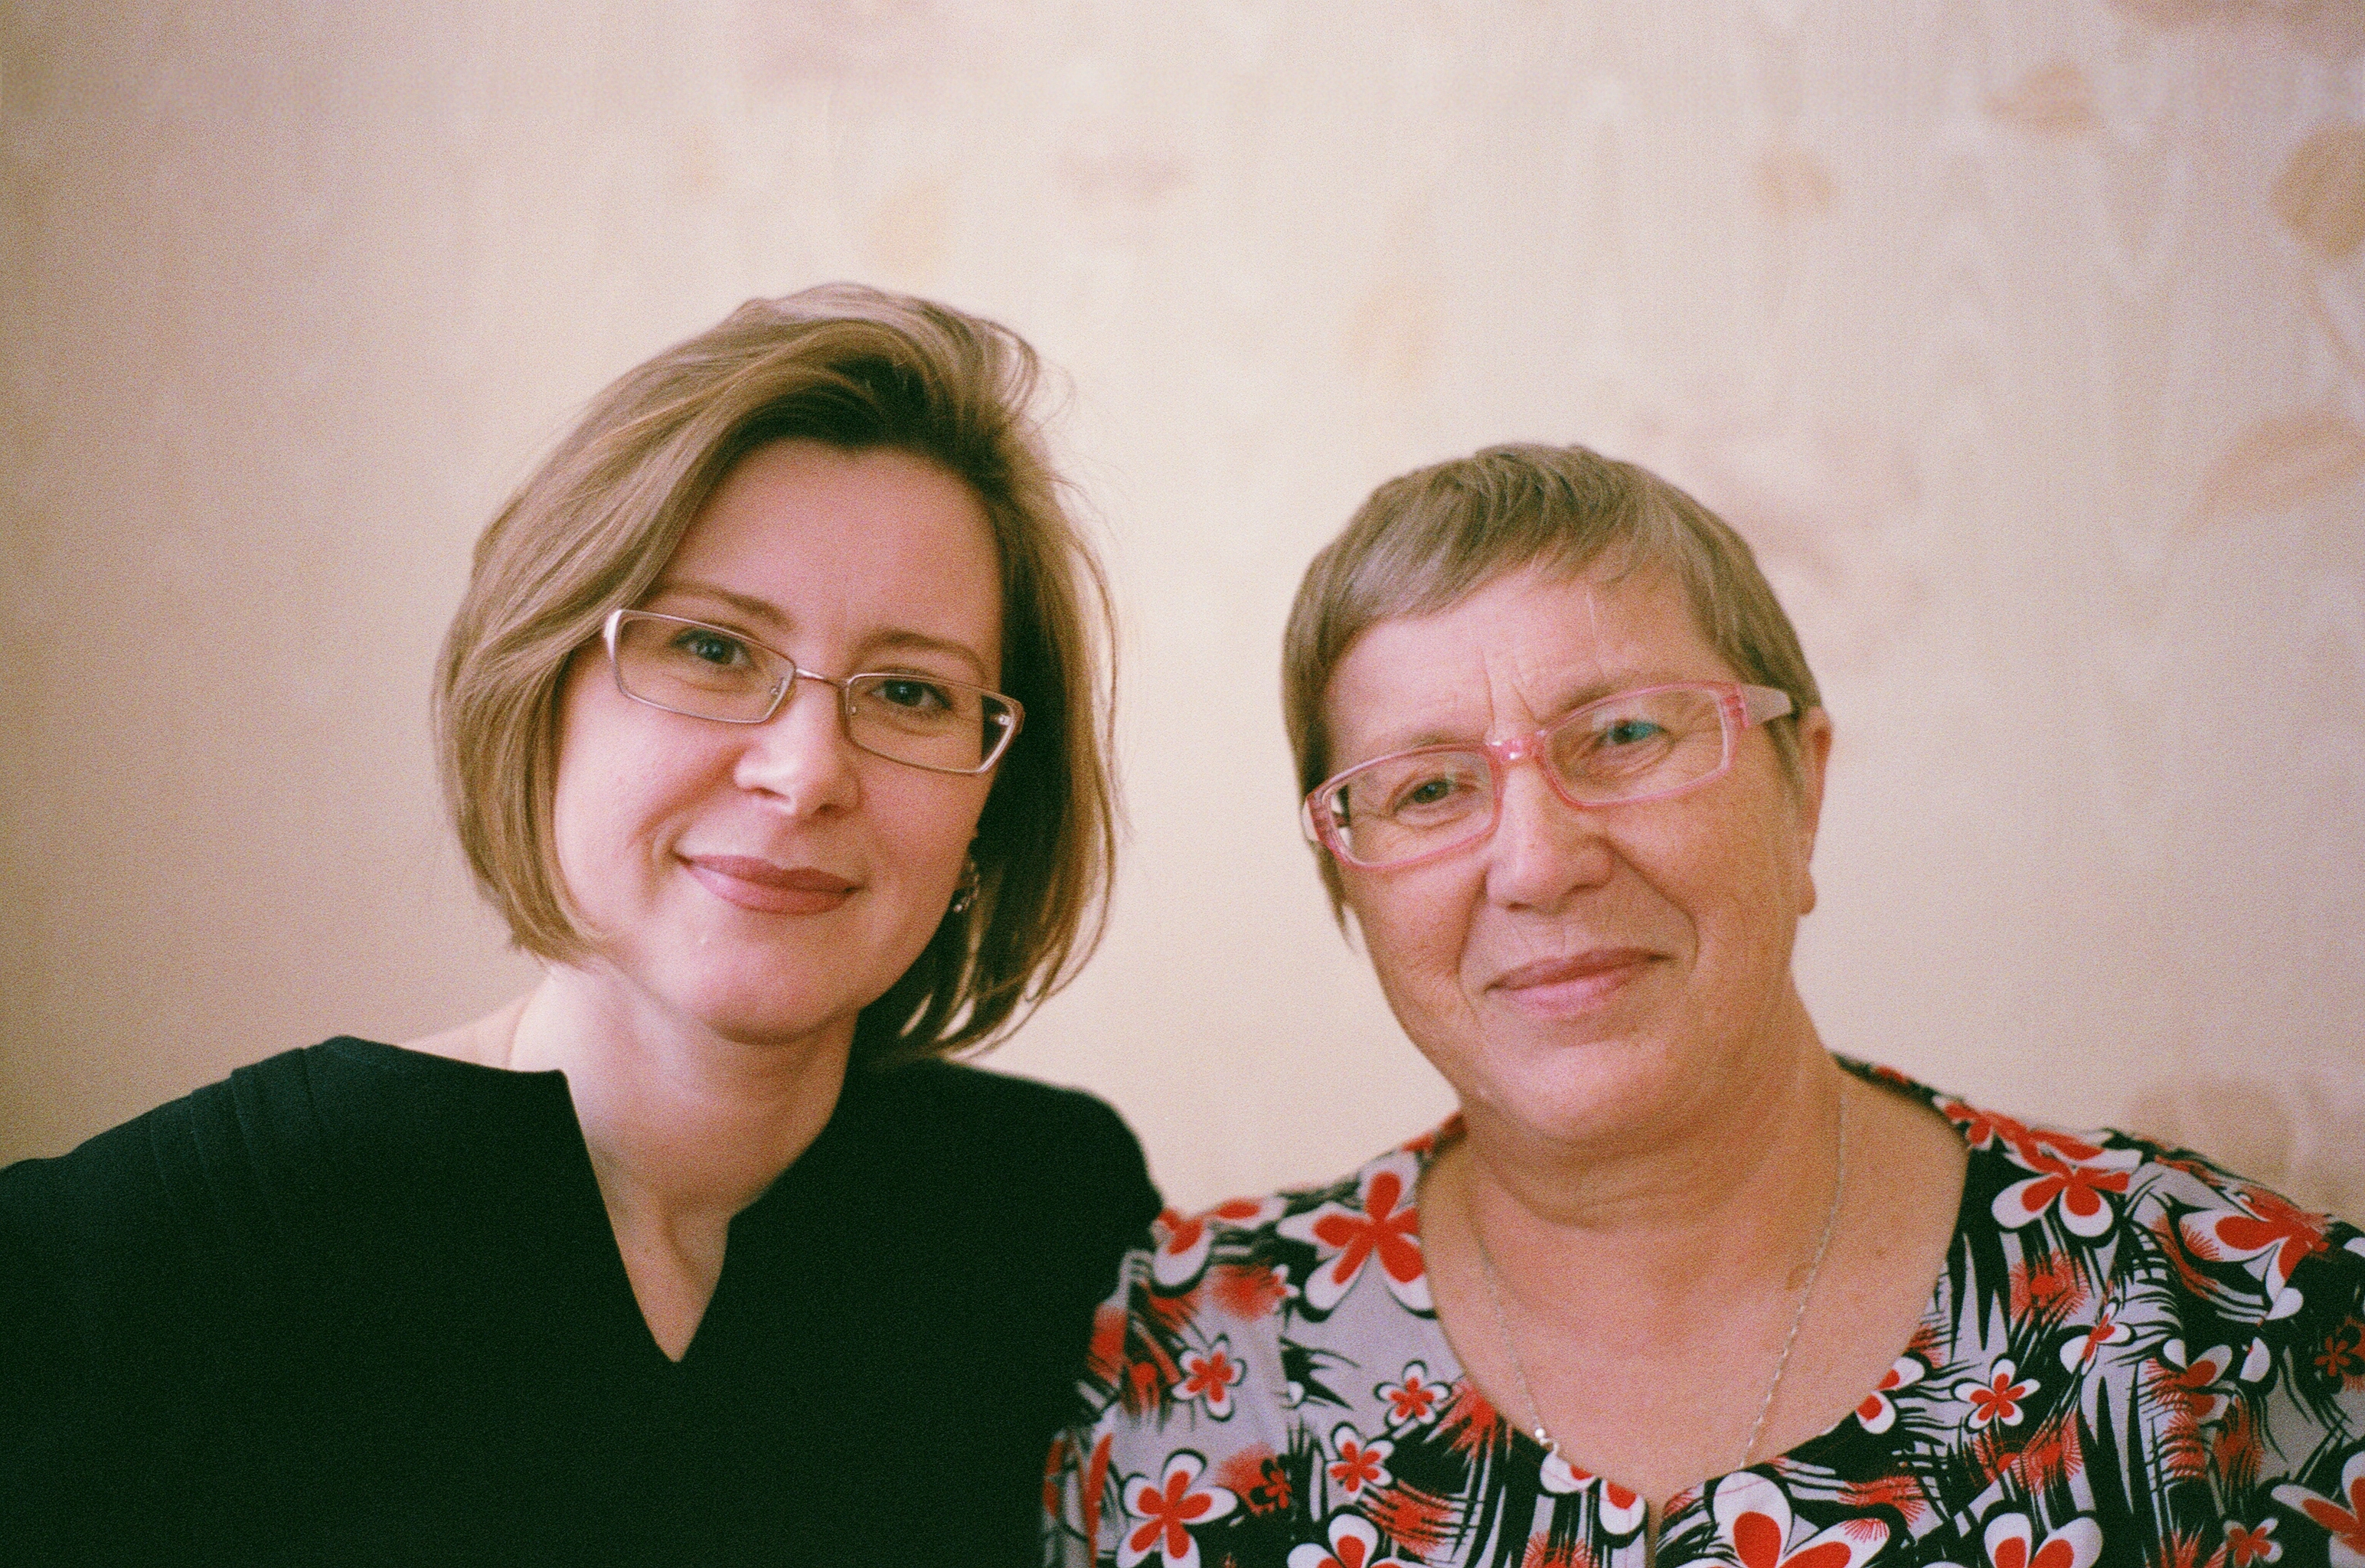
women, hair, people, senior citizen, woman, glasses, facial expression, smile, vision care, emotion, friendship, fun, eye, blond, portrait, girl, grandparent, laughter, communication, family, iris, conversation, elder